Tamara Klink (sailor)

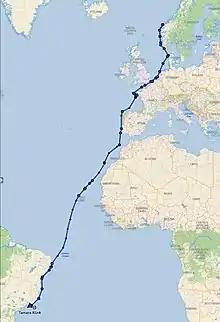
Route navigated by Tamara, from Alesund to Rio de Janeiro

Tamara has a master's degree in architecture from the "École Supérieure d’Architecture," of Nantes. In 2020, when she was 23 years old, she finished her first solo sailing trip, crossing the North Sea between Ålesund, Norway and Dunkirk, France, on board of the "Sardinha" sailboat.